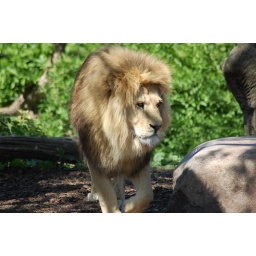
Oleg, the male lion in Copenhagen Zoo...